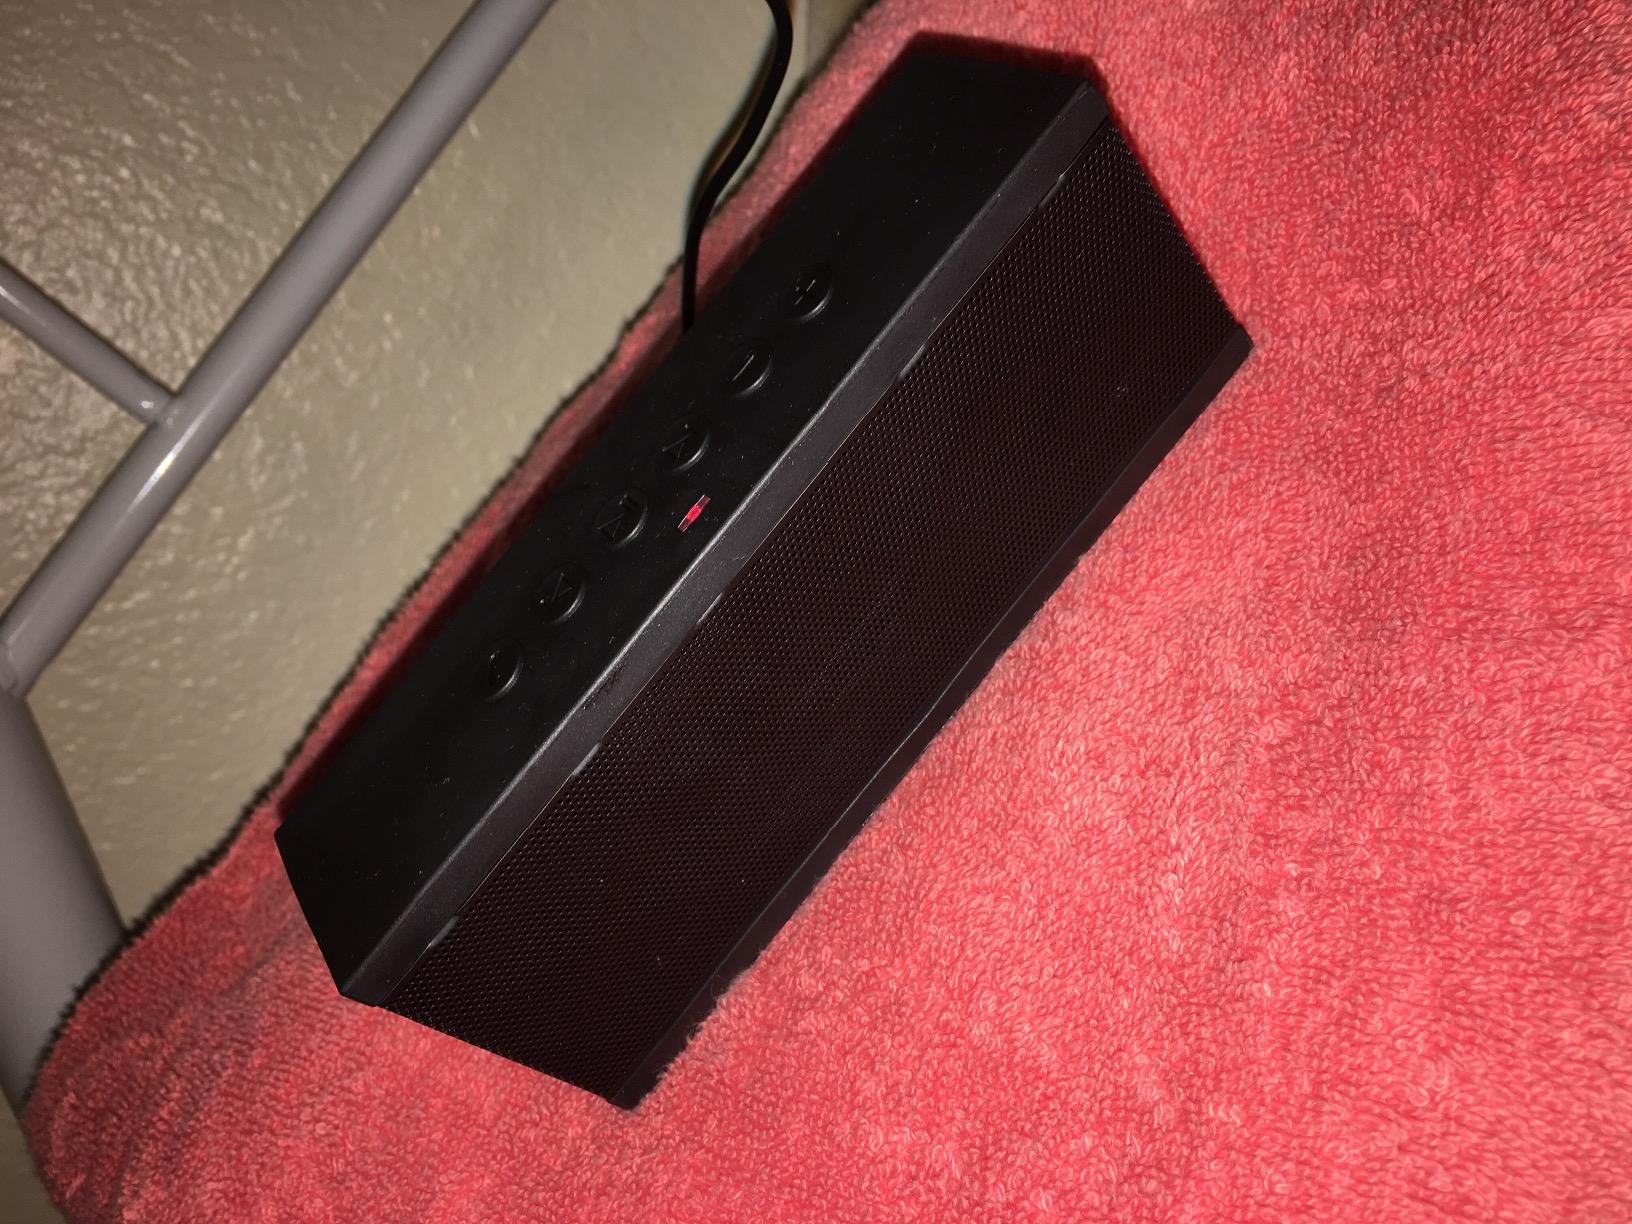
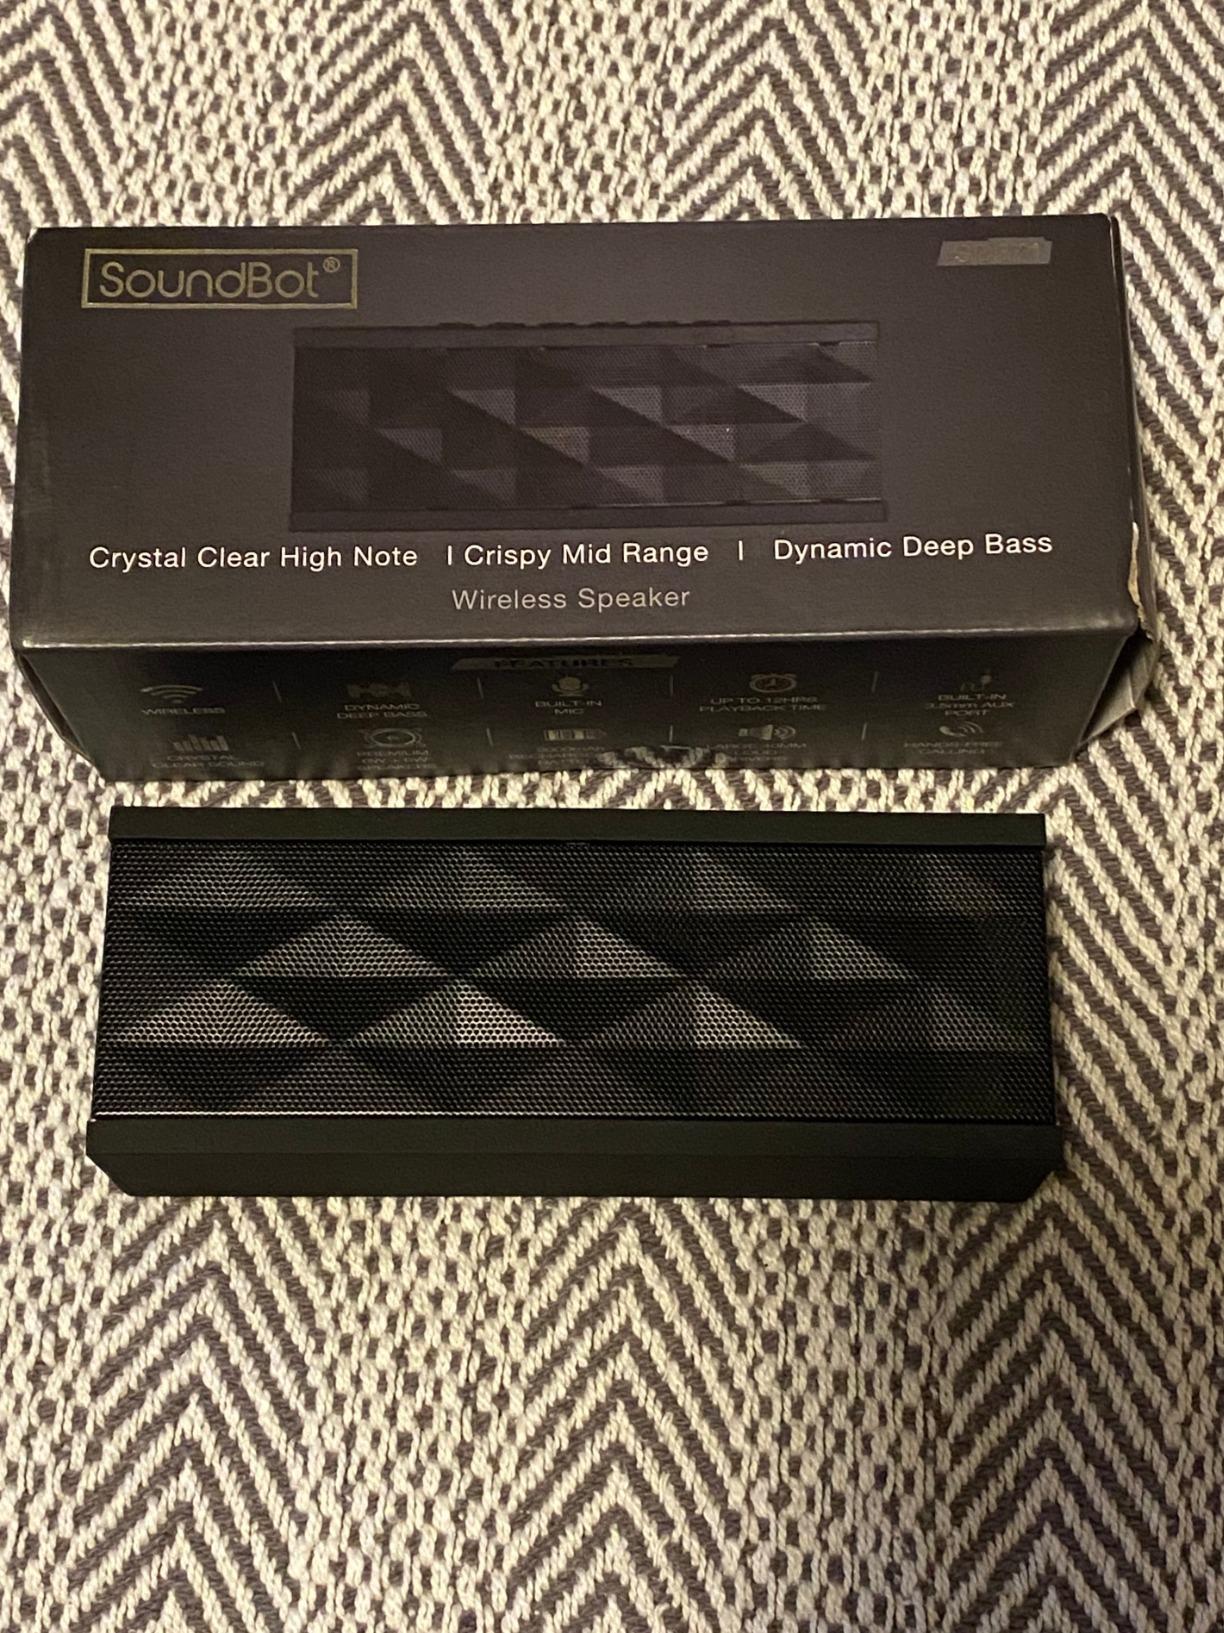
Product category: speaker
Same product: yes